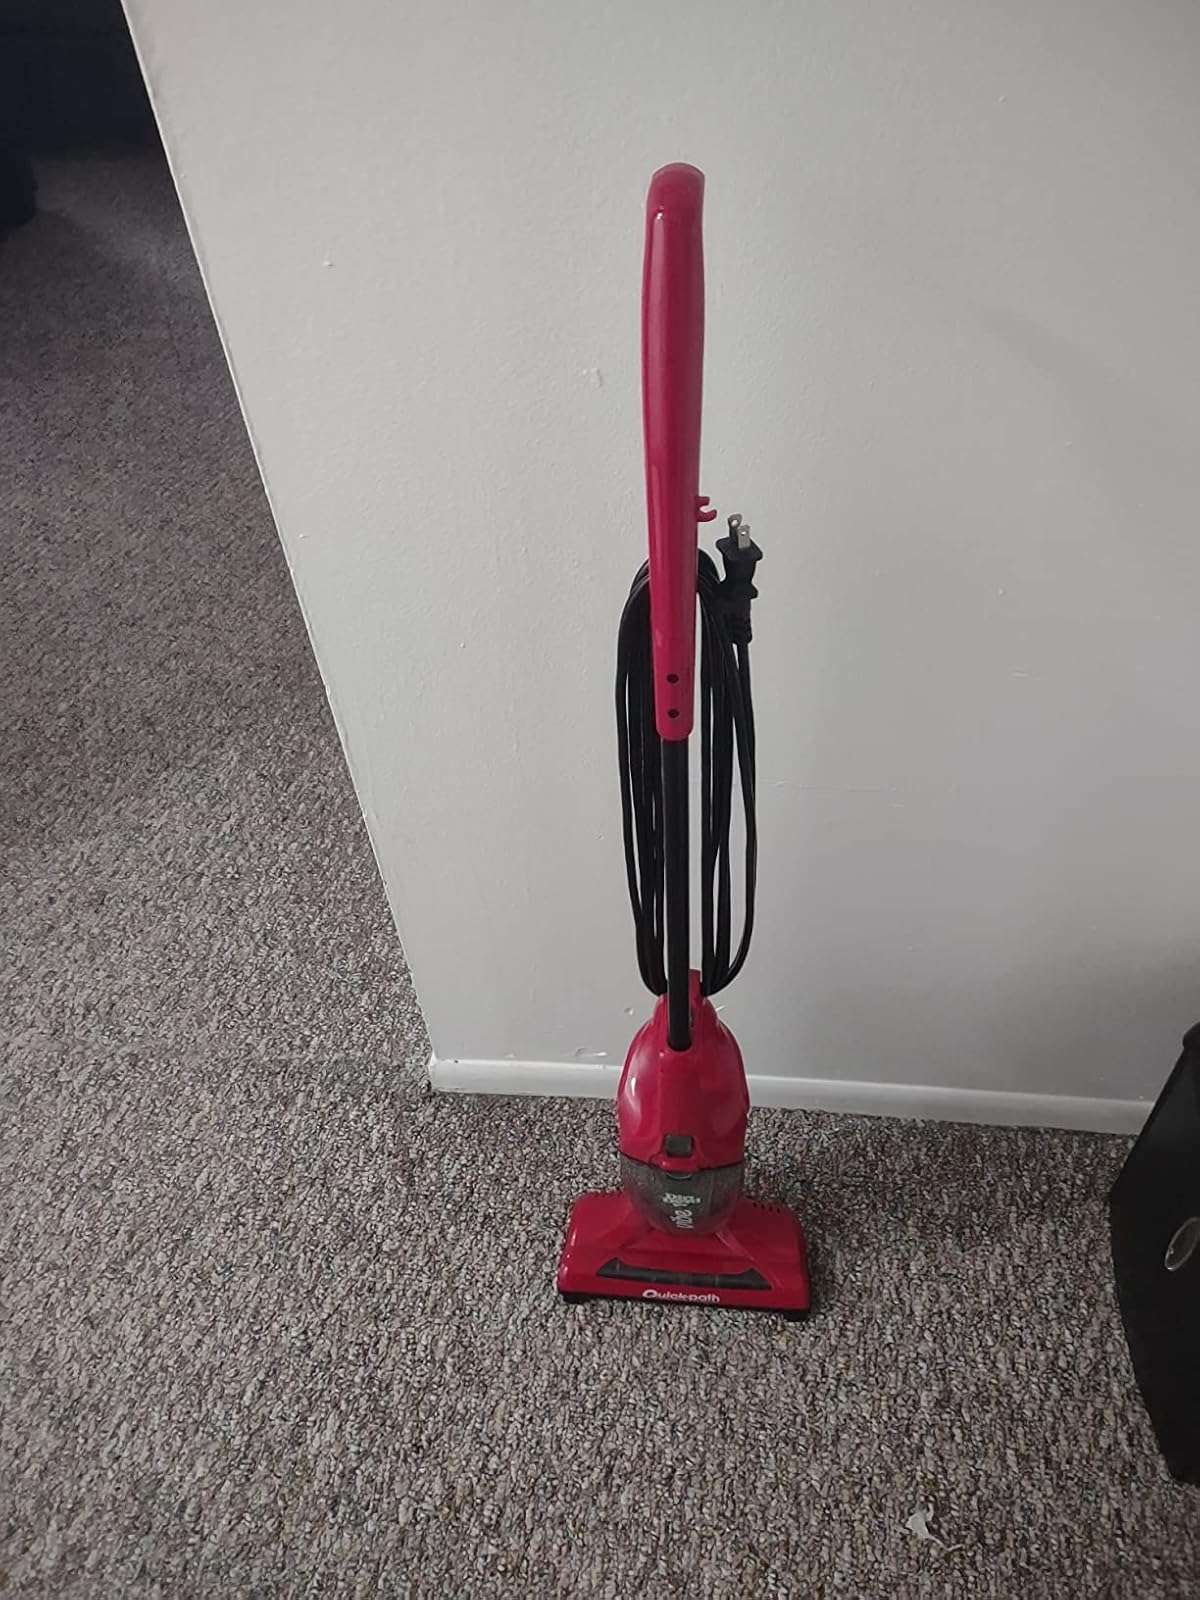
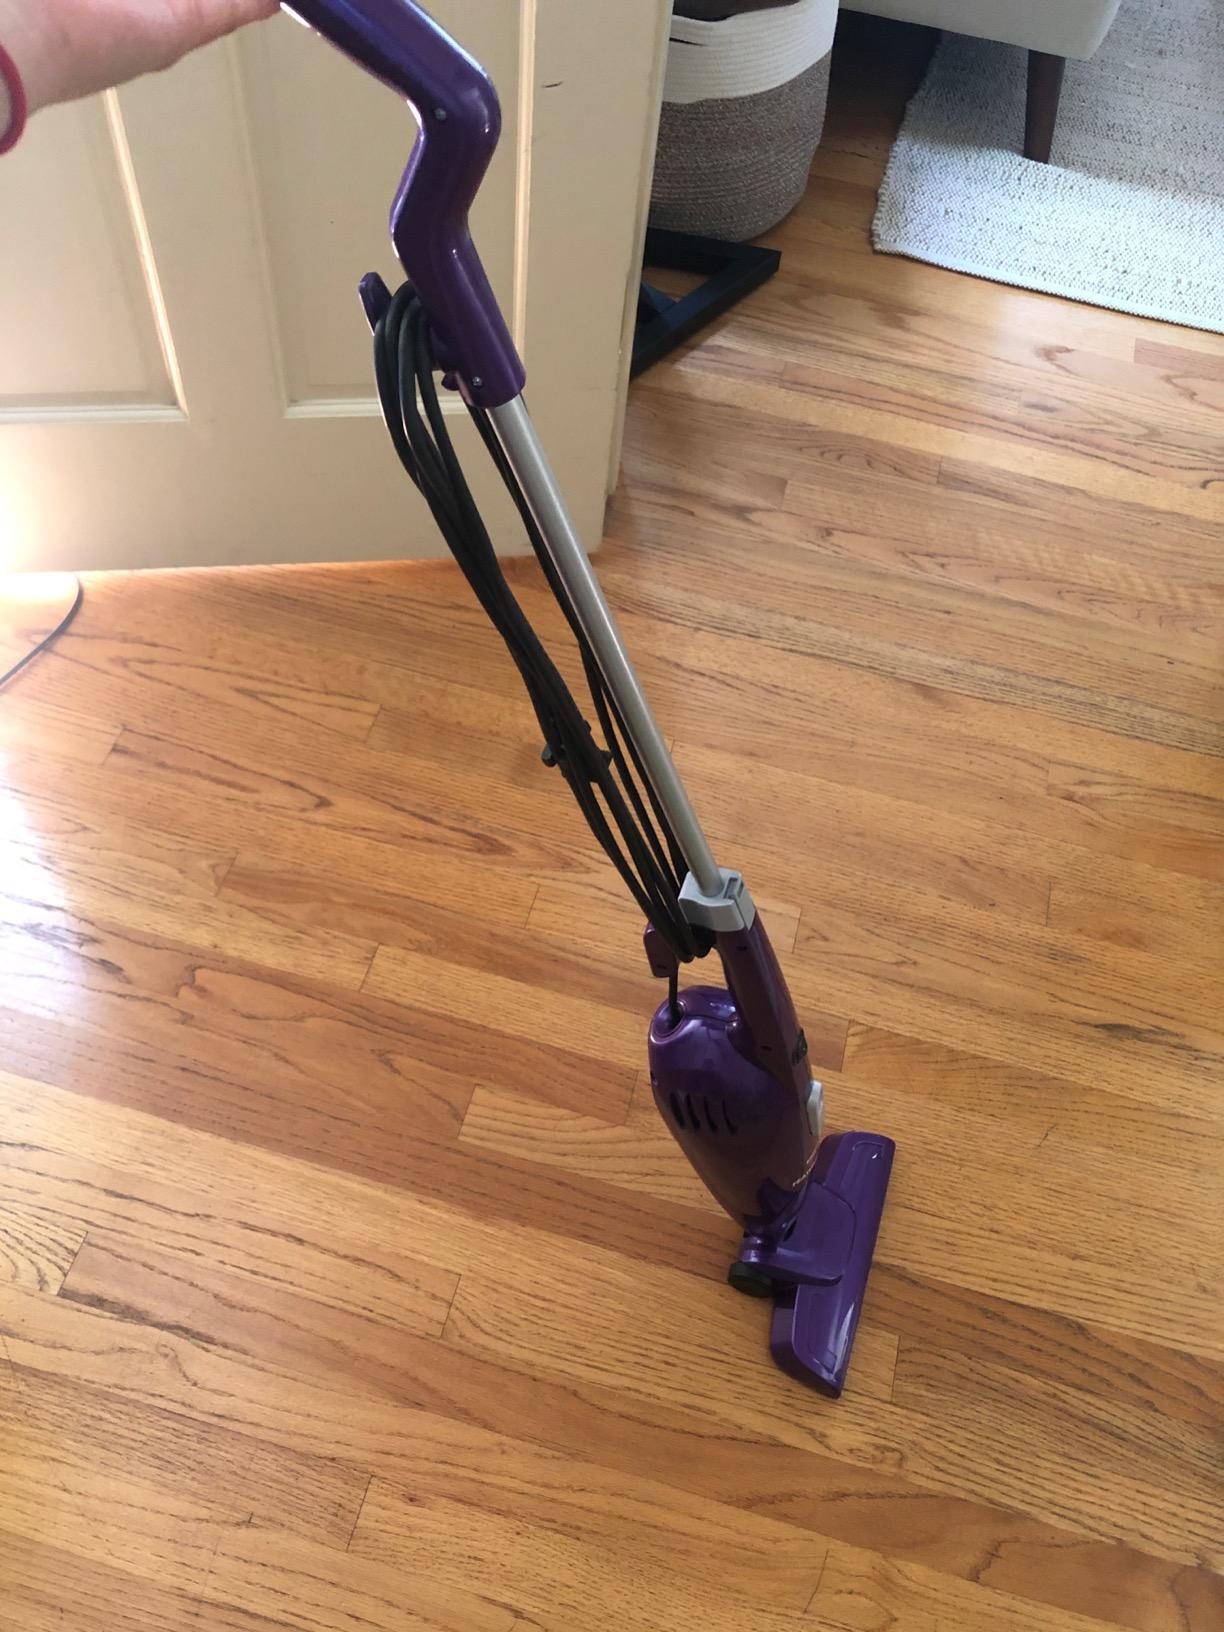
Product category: items_vacuum
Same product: no